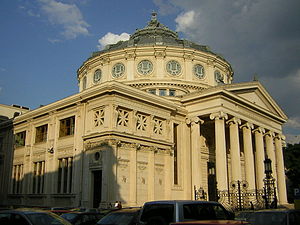
Rumænsk athenæum
Rumænsk athenæum i Bukarest
Rumænsk athenæum er et koncerthus i Bukarest i Rumænien og en af byens seværdigheder. Den runde, kirkelignende bygning blev indviet i 1888 og er hjemsted for George Enescu Filharmoniske Orkester samt scene for George Enescu Festival til ære for komponisten George Enescu.